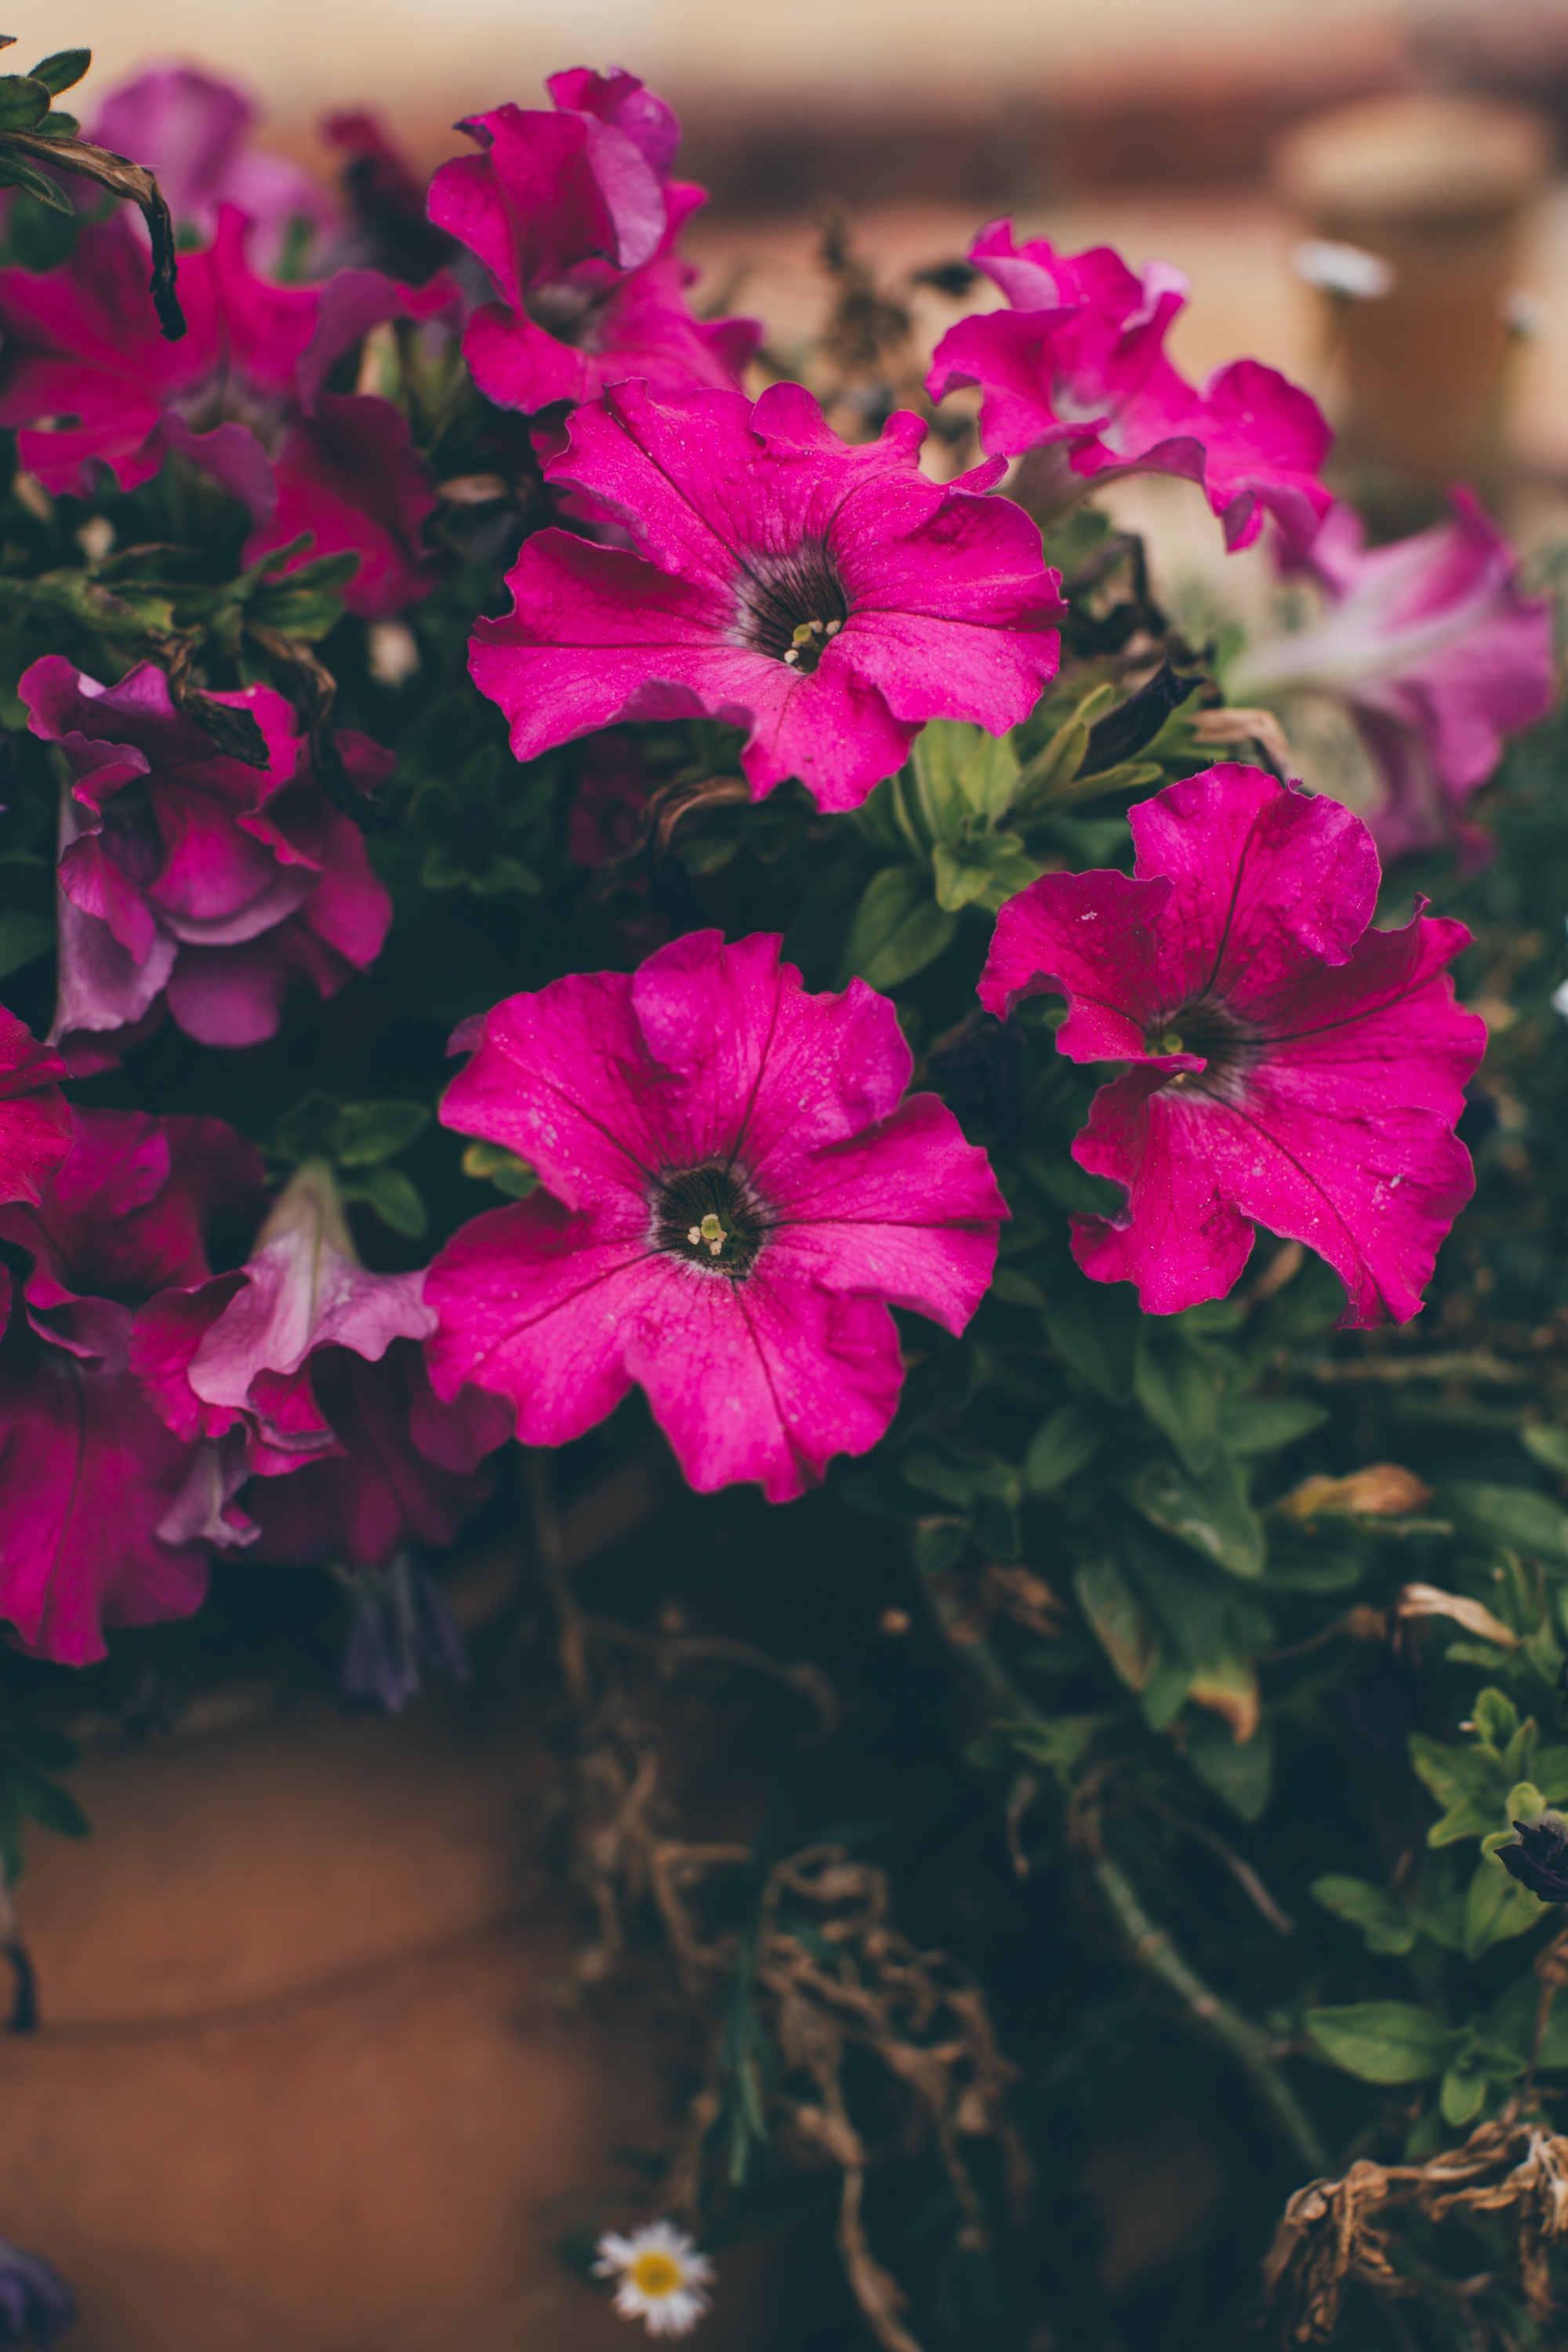
blossom, plant, leaf, flower, petal, botany, pink, flora, wildflower, shrub, dianthus, macro photography, flowering plant, annual plant, land plant, pink family